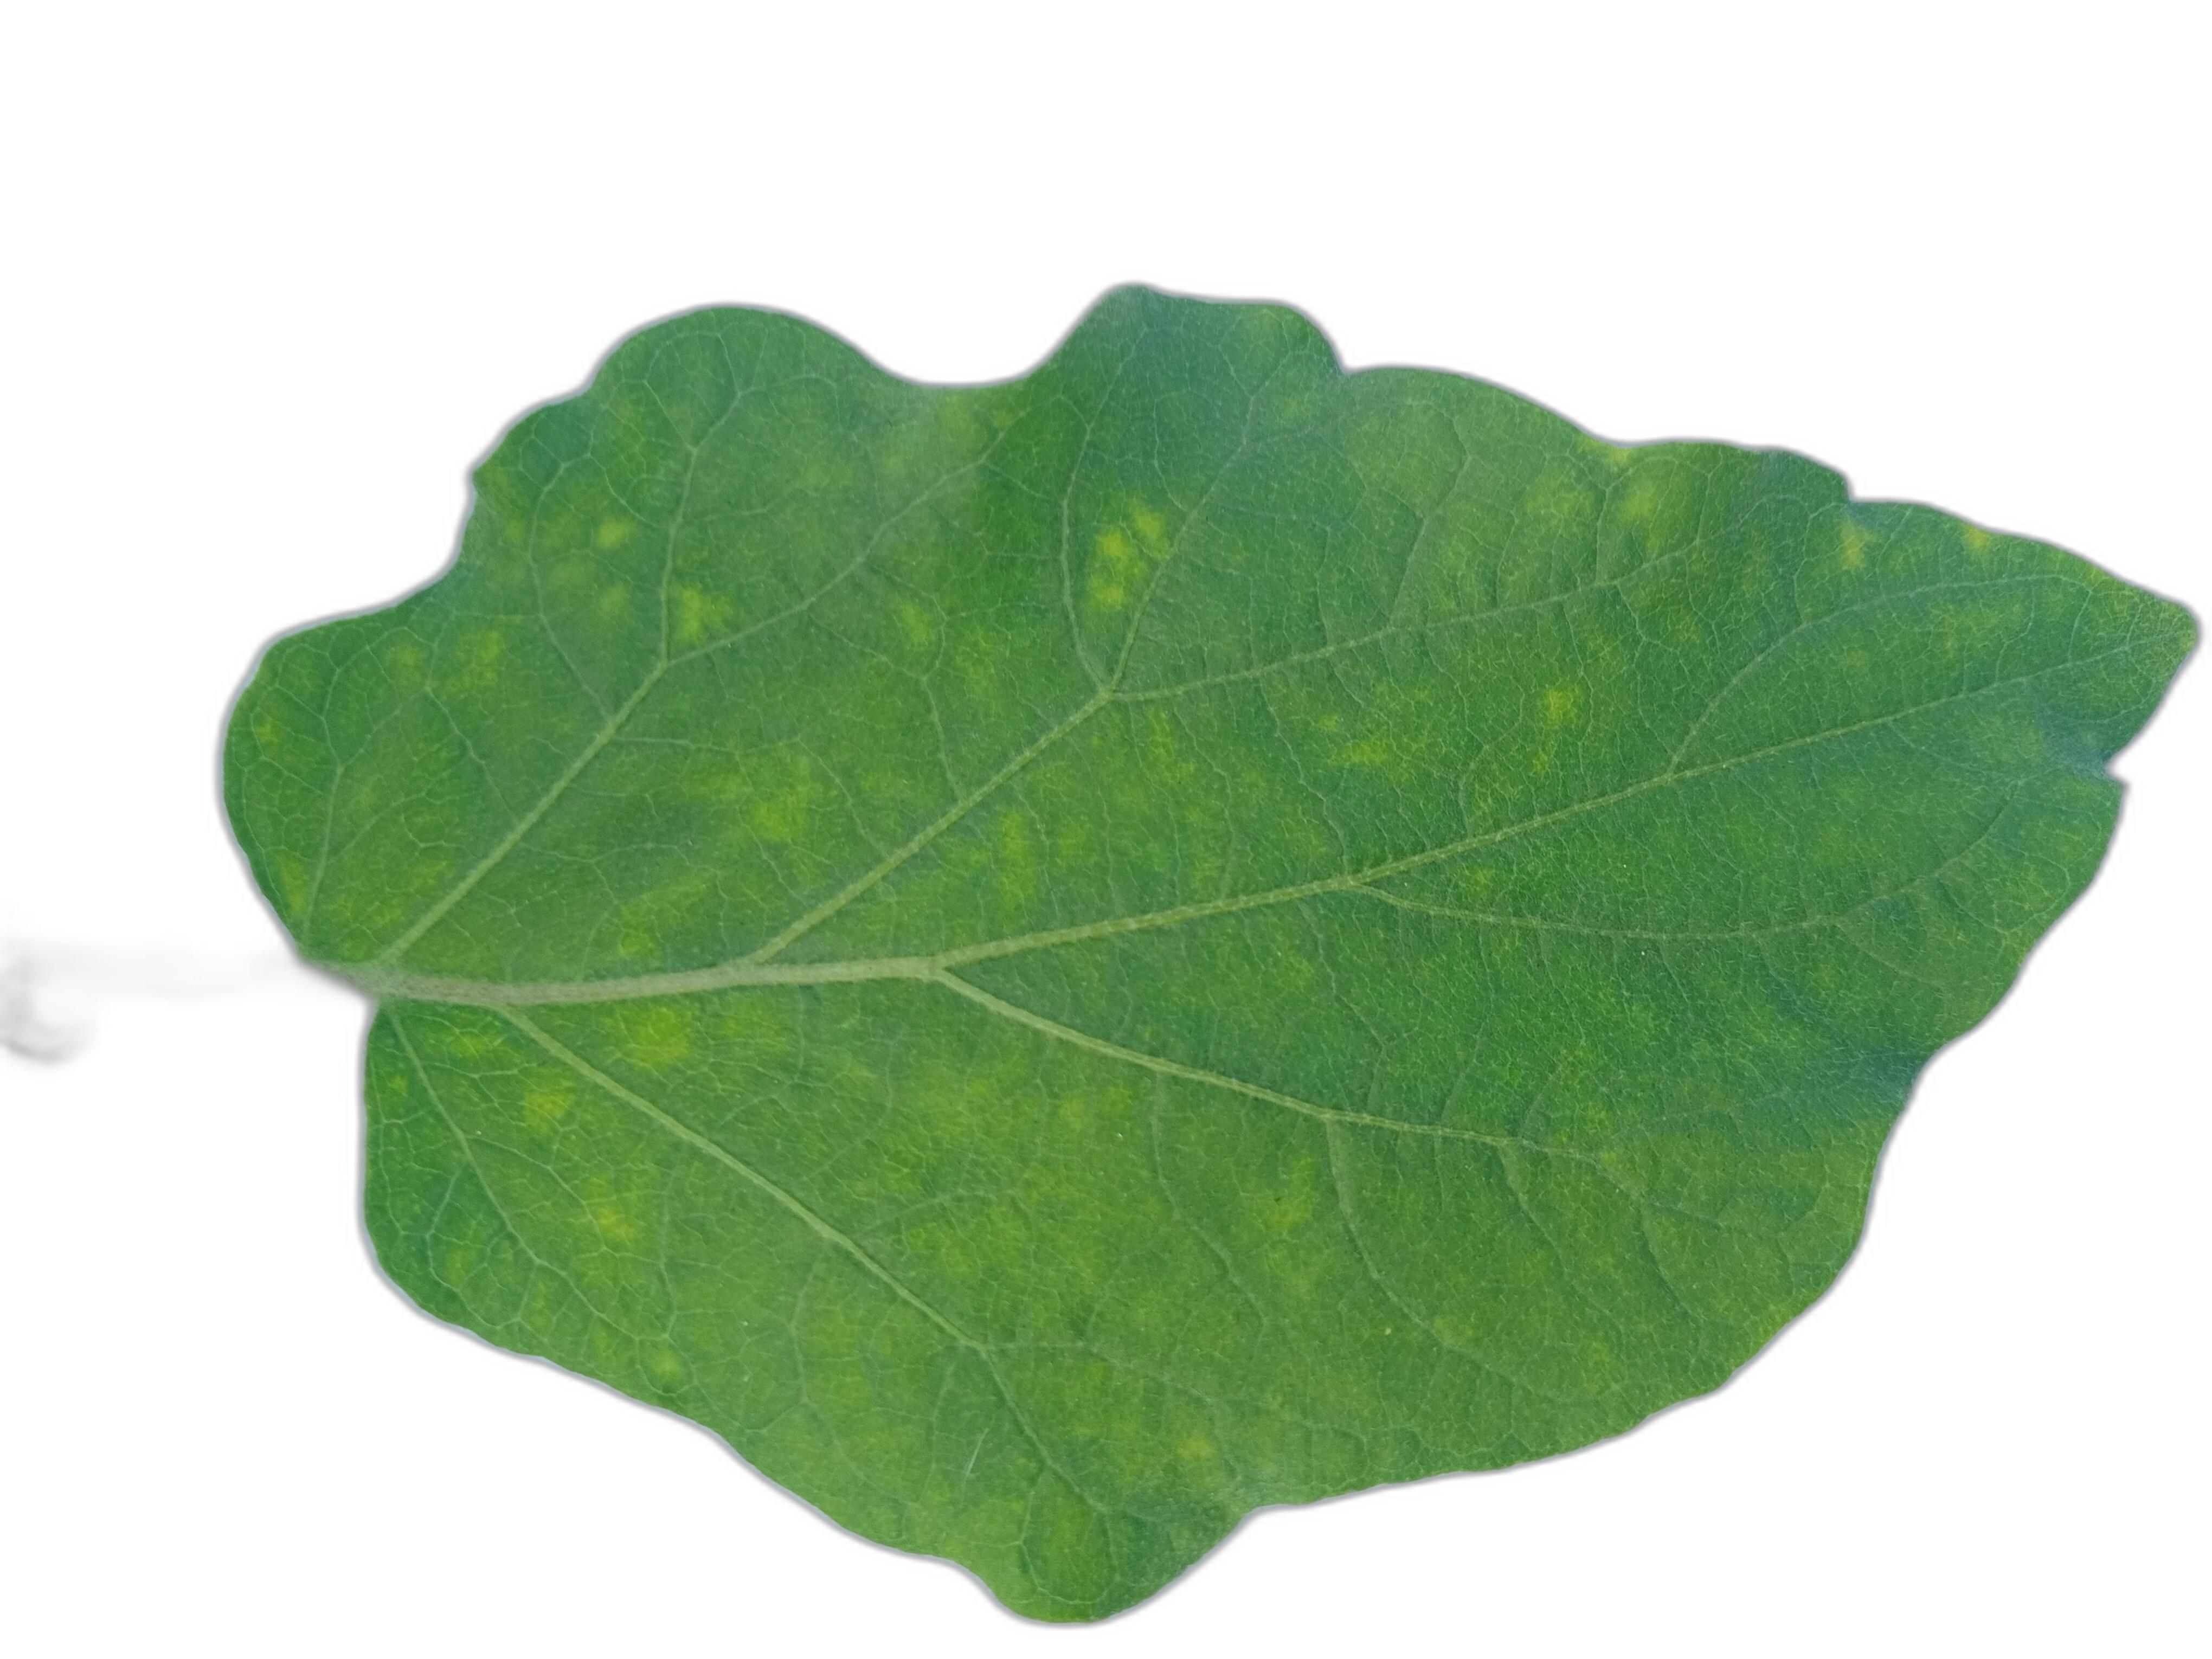
Label: Healthy Leaf